Metropolitan Opera House (Lincoln Center)

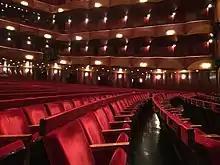
The auditorium

Situated at the western end of Lincoln Center Plaza, the Metropolitan Opera House faces Columbus Avenue and Broadway and forms an axis with Philip Johnson's David Koch Theater (formerly the New York State Theater) and David Geffen Hall (formerly Avery Fisher Hall), designed by Max Abramovitz, with the plaza's fountain at the center. Although west–east roads do not run through Lincoln Center itself, the Metropolitan Opera House is parallel to the block from West 63rd Street to West 64th Street. The rear of the House meets Amsterdam Avenue, and extends to the plaza entrance.